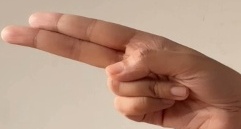
ASL sign: H